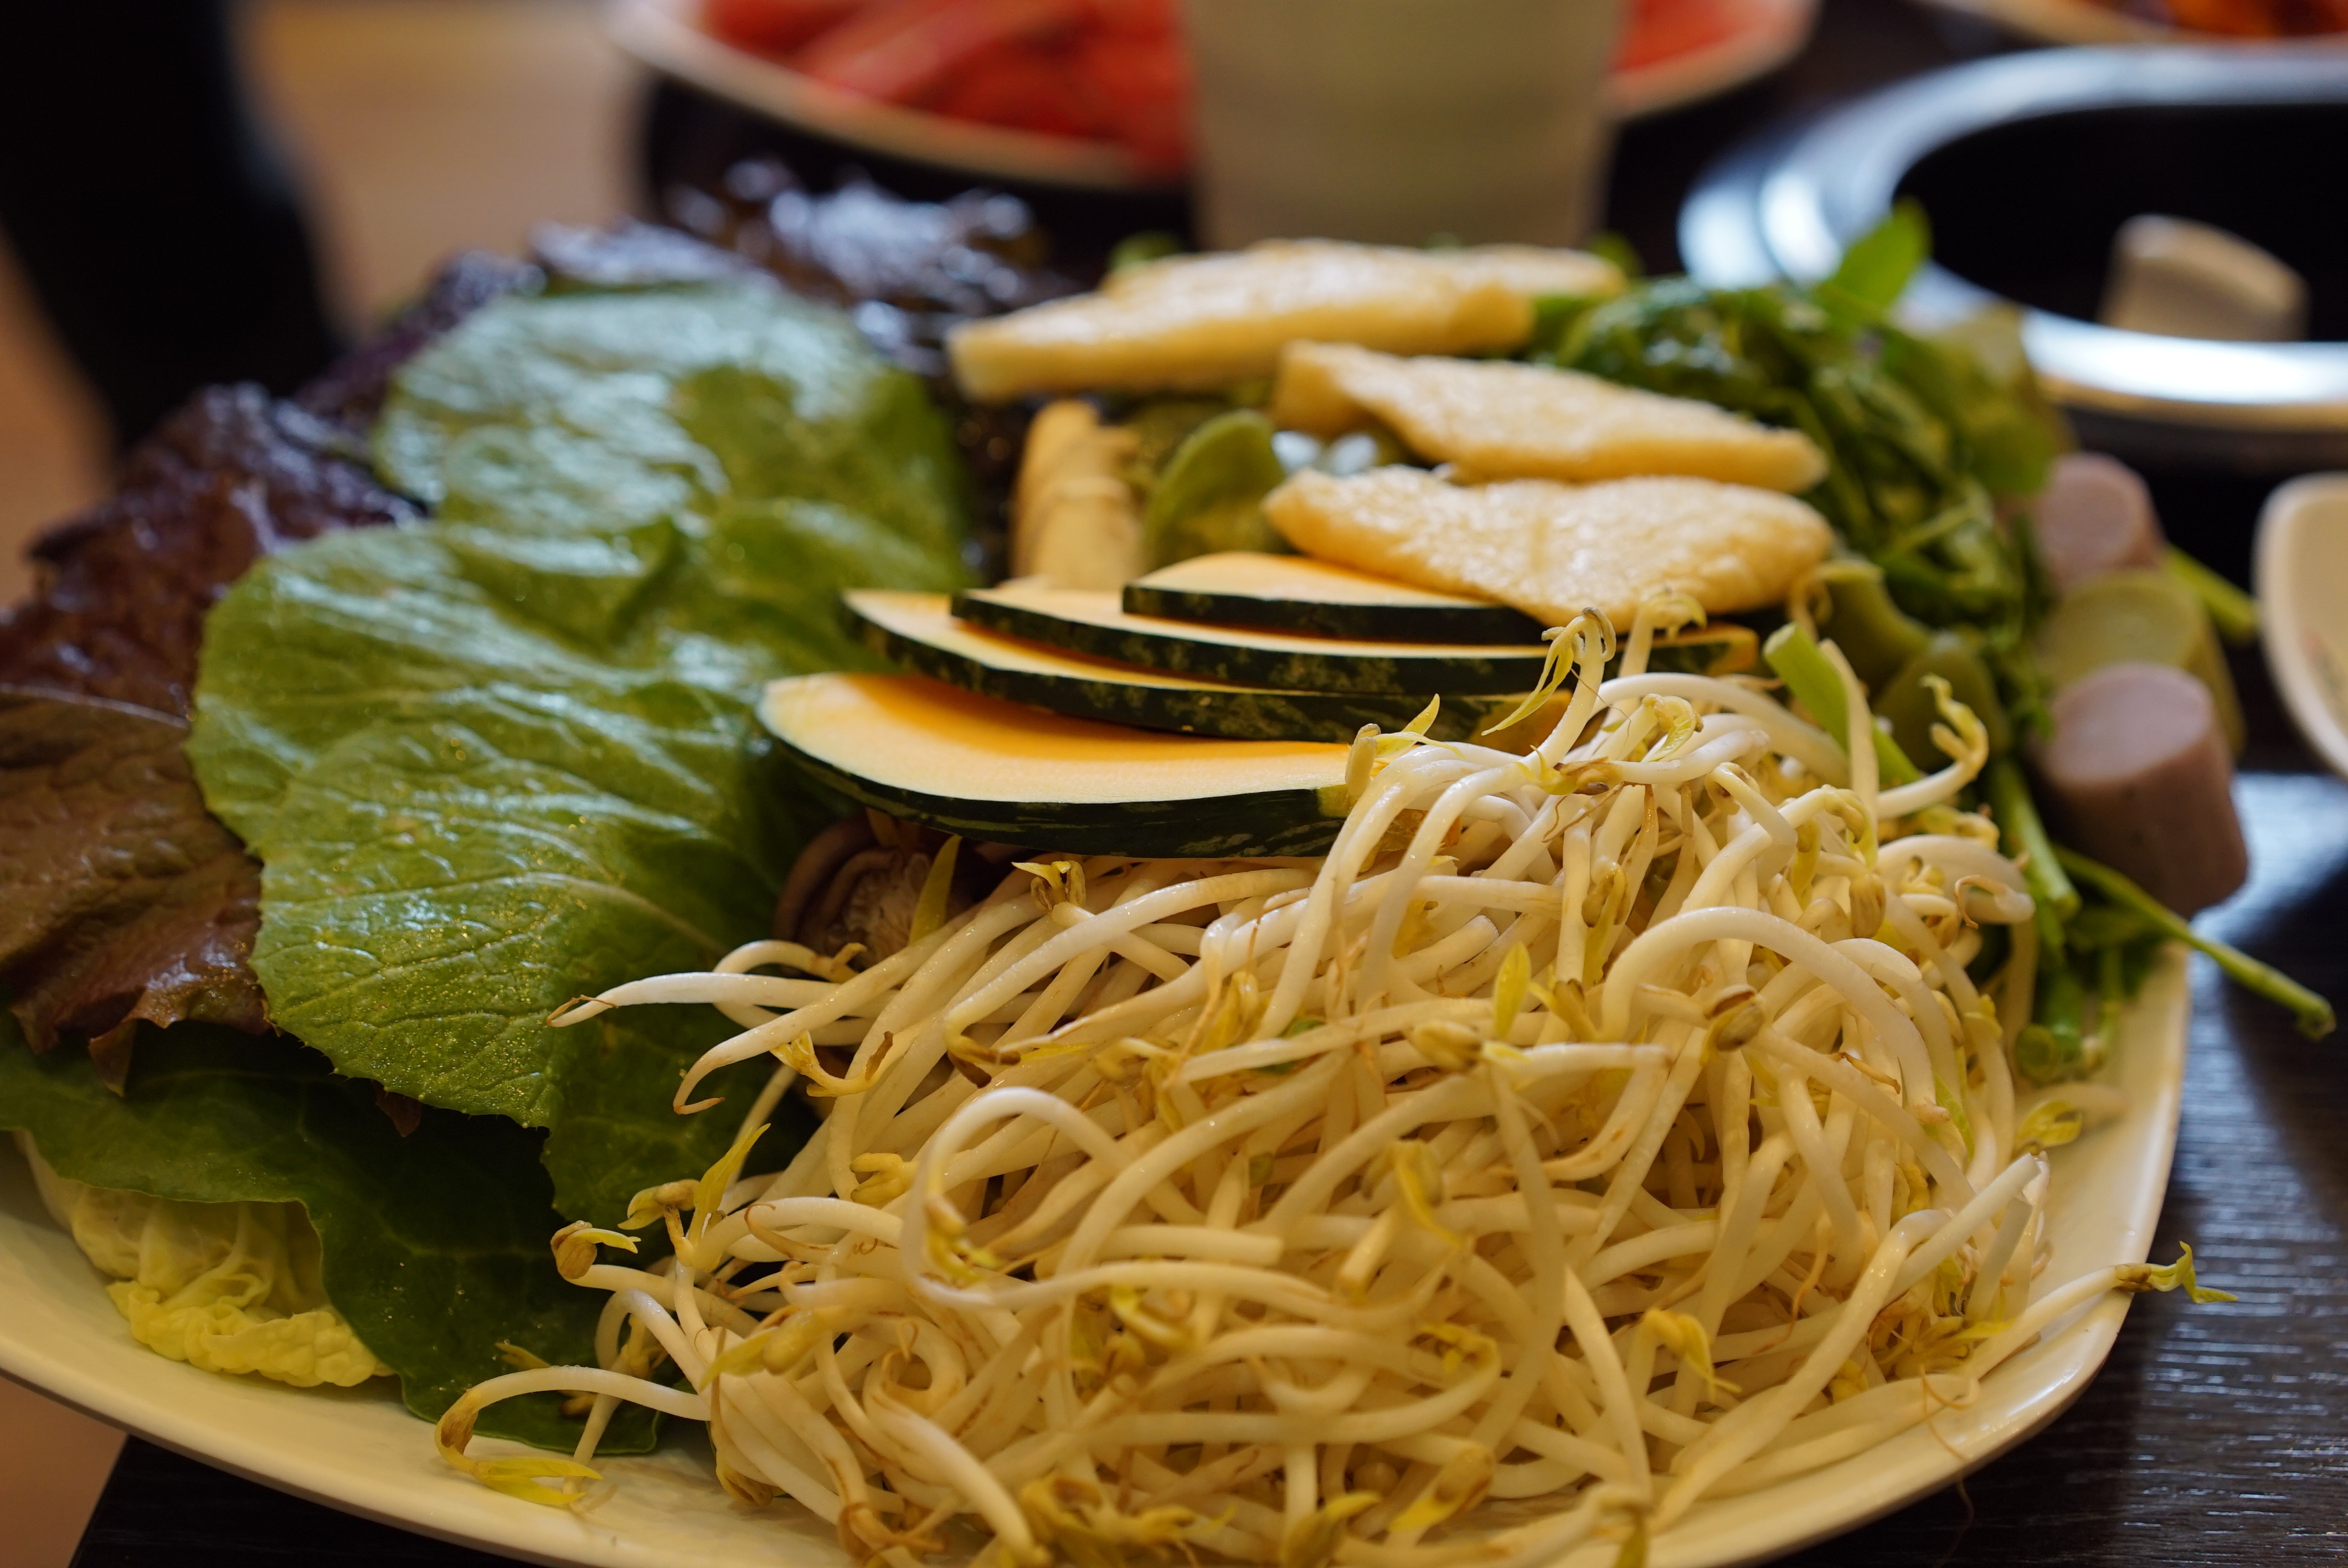
restaurant, dish, meal, food, cooking, vegetable, pumpkin, lunch, cuisine, health, noodle, asian food, vegetables, republic of korea, bean sprouts, pad thai, stuff, thai food, side dish, chinese food, chow mein, yakisoba, fried noodles, southeast asian food, mie goreng